Mallow–Tralee railway line

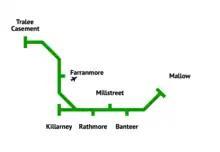
A non-geographical diagram of the Mallow - Tralee line.

The long Castleisland branch connected to the main line at Gortalea at a junction facing Tralee. It closed in 1974. Alexander McDonnell designed a combined engine and carriage, the GS&WR Class 90, to work the branch.